Self-determination

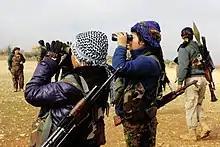
Kurdish YPG's female fighters during the Syrian War

Indigenous peoples have claimed through the 2007 Declaration on the Rights of Indigenous Peoples the term peoples, and gaining with it the right to self-determination. Though it was also established that it is merely a right within existing sovereign states, after all peoples also need territory and a central government to reach sovereignty in international politics.